Harry Forrester (footballer)

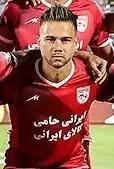
Forrester with Tractor in 2018

Harry Lee Forrester (born 2 January 1991) is an English football coach and former professional footballer who played as an attacking midfielder.